Henry-Thompson House

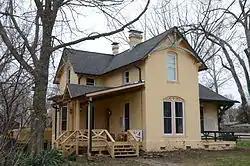

The Henry-Thompson House is a historic house at 302 SE Second Street in Bentonville, Arkansas. It is a two-story brick building, with Italianate styling that includes trusswork in the front-facing gable, a scrollwork balustrade on the main porch, and scrolled brackets on a hood over a secondary entrance. Built in 1890, this is a good representative of late Italianate style brick homes that were built in significant numbers in Bentonville between 1870 and 1895.